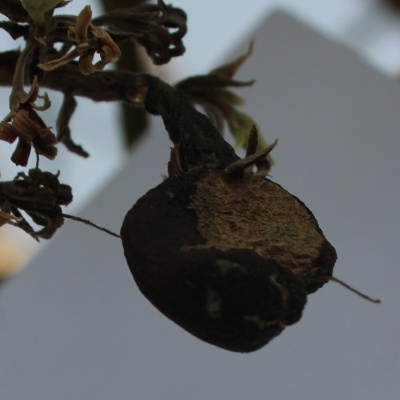
Crop: Cashew
Condition: anthracnose